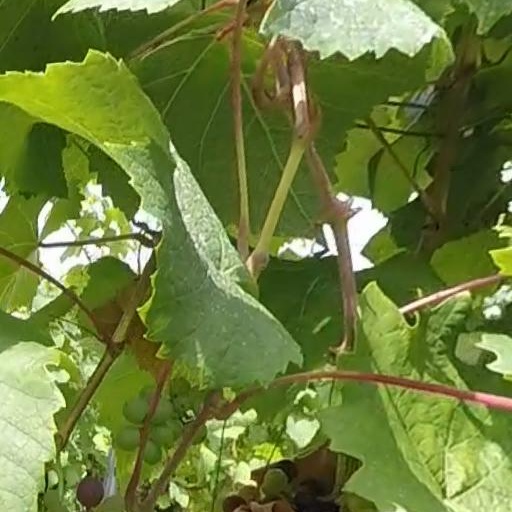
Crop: grape